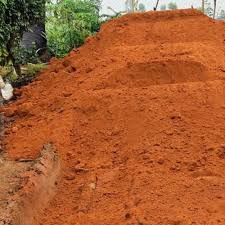
Soil type: Red soil